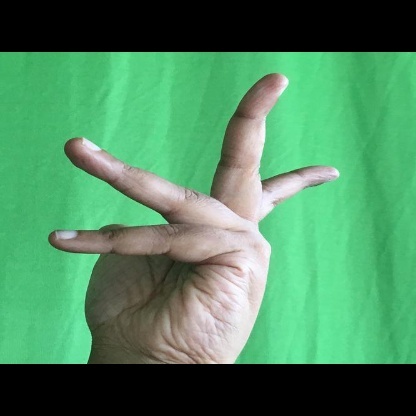
Mudra: Alapadmam